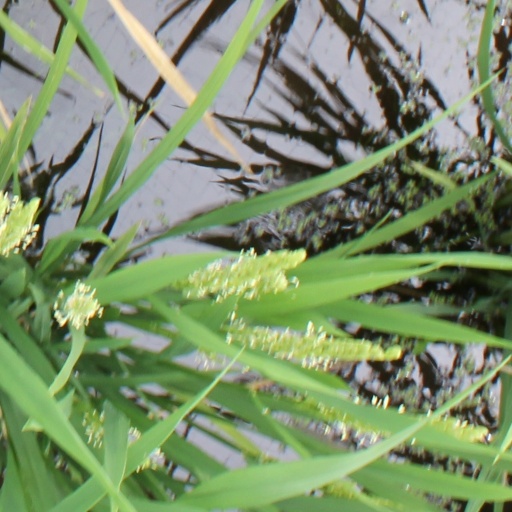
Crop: rice